Nagae-Sakurayama Kofun Cluster

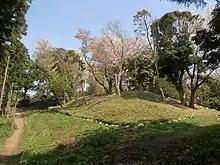
Nagae-Sakurayama Kofun Cluster (Kofun 1)

The Nagae-Sakurayama Kofun cluster is located on a hill facing Sagami Bay near the head of the Miura Peninsula, and consists of two , which is shaped like a keyhole, having one square end and one circular end, when viewed from above.